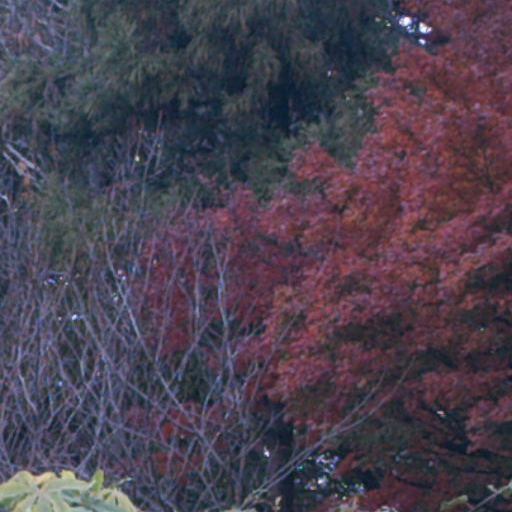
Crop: cassava